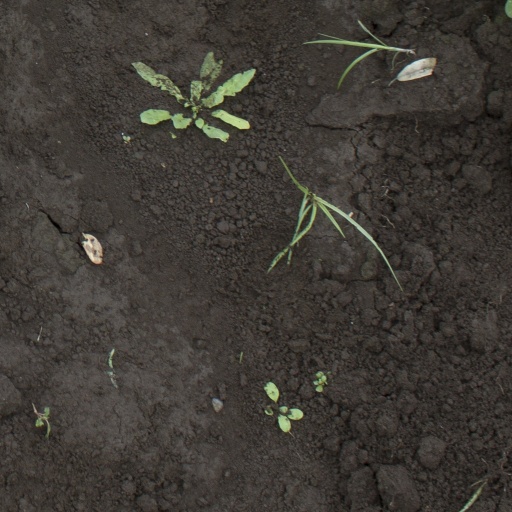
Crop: soybean